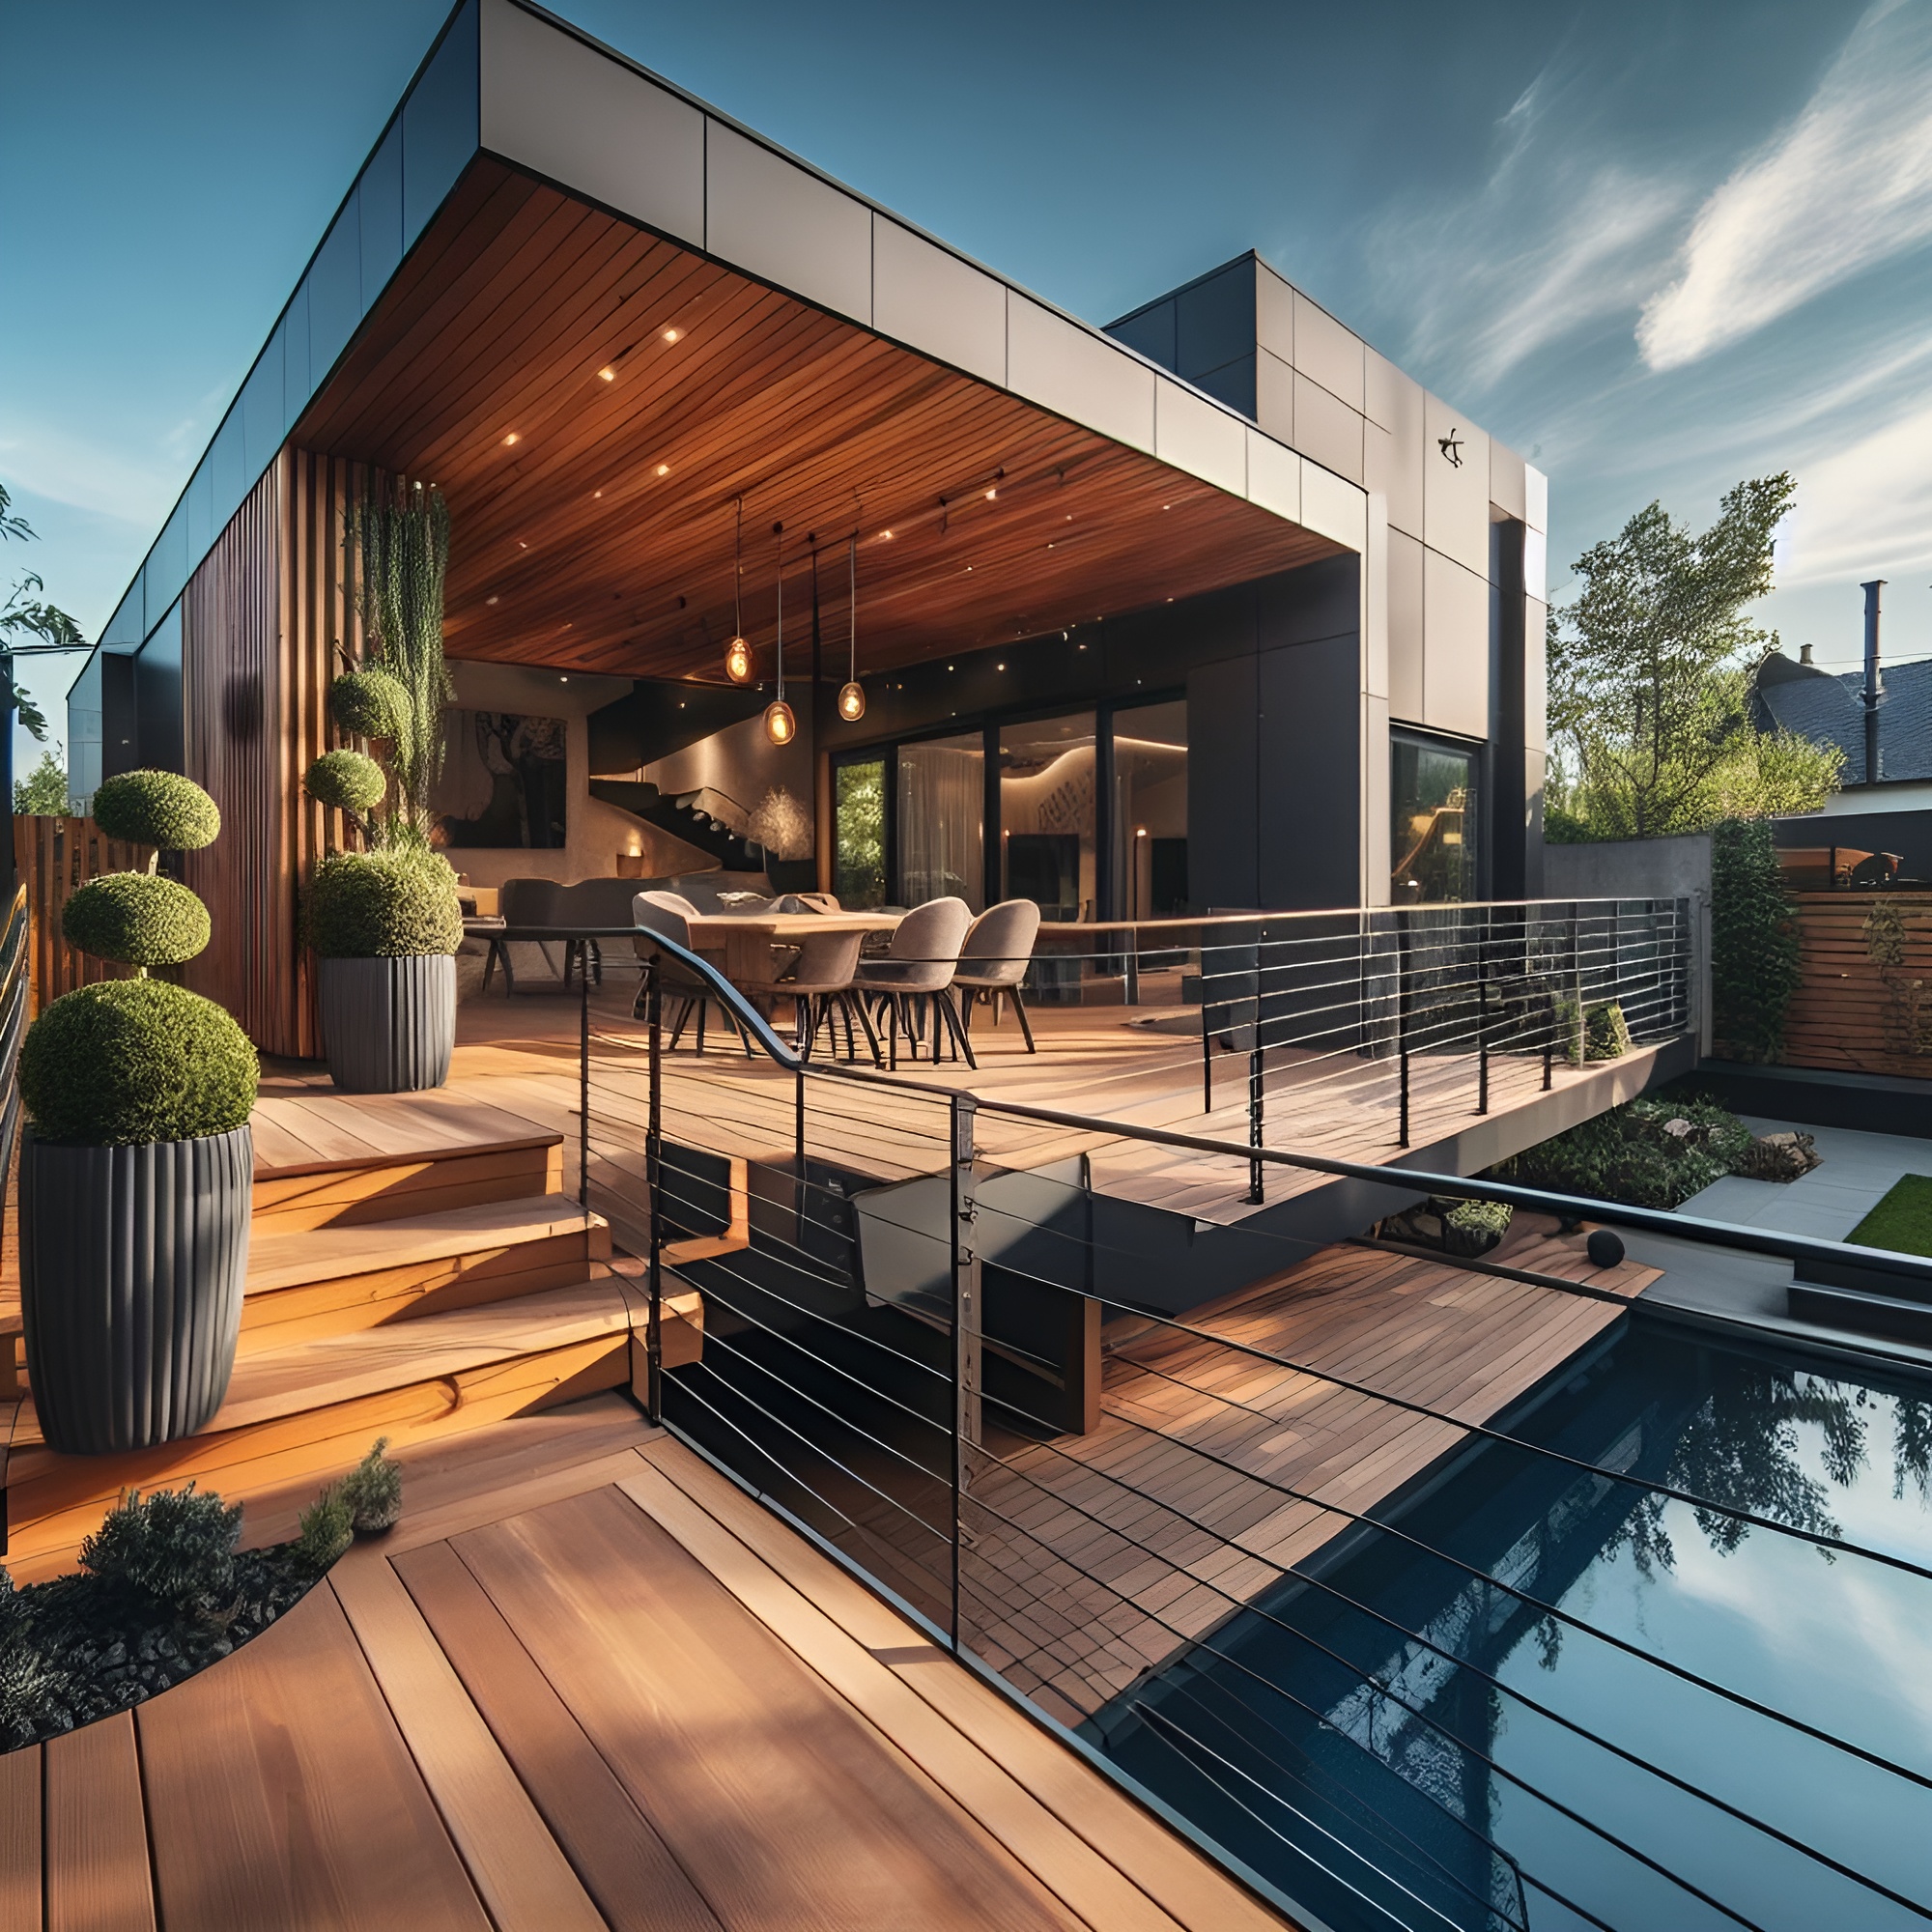
home, sky, property, plant, shade, interior design, wood, cloud, tree, real estate, landscape, composite material, rectangle, facade, Tints and shades, terrestrial plant, urban design, roof, mixed use, design, leisure, grass, landscaping, building, concrete, commercial building, headquarters, deck, landscape lighting, daylighting, apartment, shadow, walkway, condominium